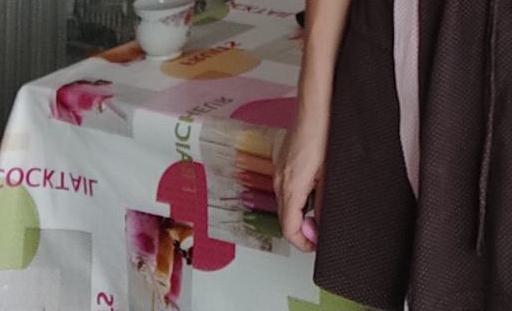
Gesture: no_gesture